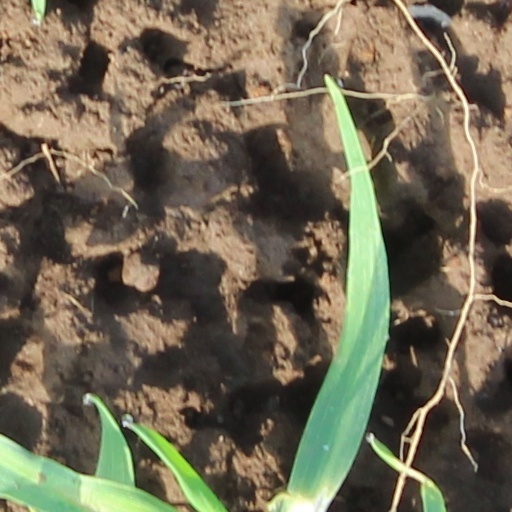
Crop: wheat